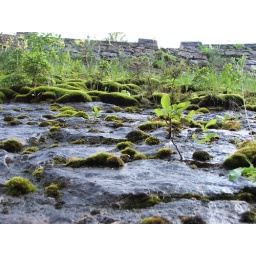
vertical stone wall with moss in Cheile Bicazului